Bureaucrat

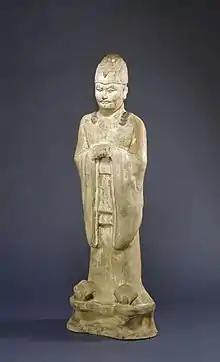
Statue of a Tang dynasty official, 7th–8th century

A bureaucrat is a member of a bureaucracy and can compose the administration of any organization of any size, although the term usually connotes someone within an institution of government.